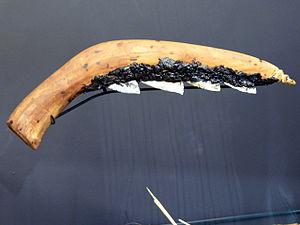
« Blé » est un terme générique qui désigne plusieurs céréales appartenant au genre Triticum. Ce sont des plantes annuelles de la famille des graminées ou Poacées, cultivées dans de très nombreux pays. Le mot « blé » désigne également le « grain » produit par ces plantes.
La faucille est un outil de cultivateur utilisé pour moissonner les végétaux.